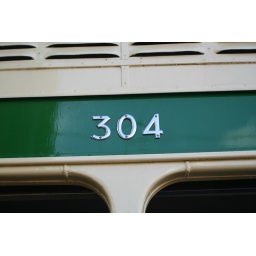
Coronation car 304 sign above the door, this tram was restored by Suggs and the Salvage Squad in 2003